Aspendale Gardens

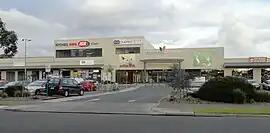
Aspendale Gardens Shopping Centre

Aspendale Gardens is a suburb in Melbourne, Victoria, Australia, 27 km south-east of Melbourne's Central Business District, located within the City of Kingston local government area. Aspendale Gardens recorded a population of 6,427 at the .